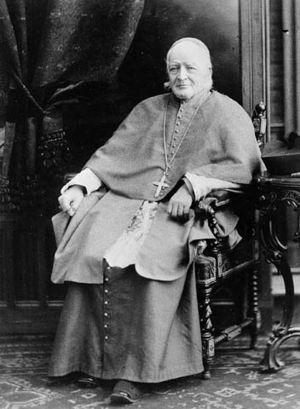
Ignace Bourget, né à Saint-Joseph-de-la-Pointe-Lévy le 30 octobre 1799 et mort le 8 juin 1885 à Sault-au-Récollet est un ecclésiastique québécois. Nommé évêque de Montréal en 1840, il démissionne en 1876. Durant son long épiscopat, il donne à l'Église de Montréal et à l'Église québécoise en général une armature et un élan qui lui survivront longtemps et feront de l'Église catholique, pendant cent ans, l' «institution dominante du peuple dominé» qu'étaient alors les Canadiens français. L'évêque fait aussi la promotion active d'une pratique catholique très publique, démonstrative, faite de processions, de dévotions et de participation à des associations pieuses ou sociales de toutes sortes: par là, il donne à la culture des Canadiens français une couleur festive et communautaire qui distinguent manifestement ceux-ci de leurs concitoyens protestants, et fortifie leur sentiment de leur appartenance à une nation différente.